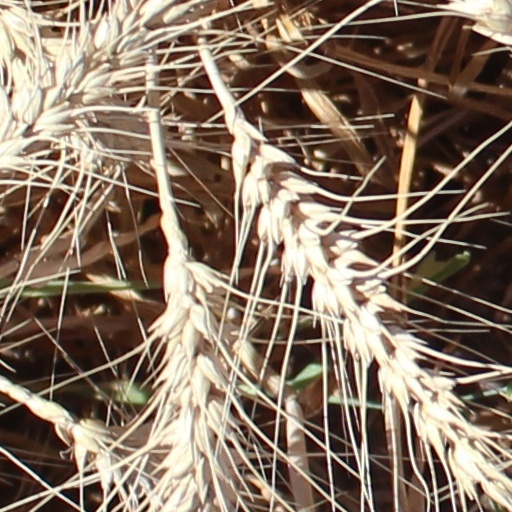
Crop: wheat